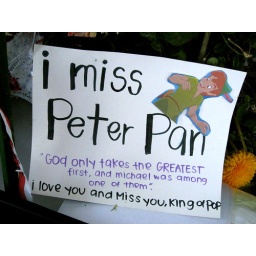
The memorial wall outside Michael Jackson's family home in Encino...